Paper Lives (film)

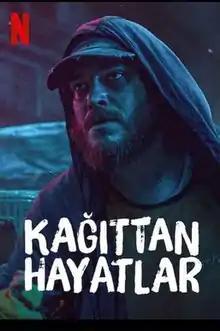

Paper Lives is a 2021 Turkish drama film directed by Can Ulkay and written by Ercan Mehmet Erdem. The film stars Çağatay Ulusoy, Emir Ali Doğrul, Ersin Arıcı, Turgay Tanülkü and Selen Öztürk. It premiered on Netflix on March 12, 2021.